Battle of Linz-Urfahr

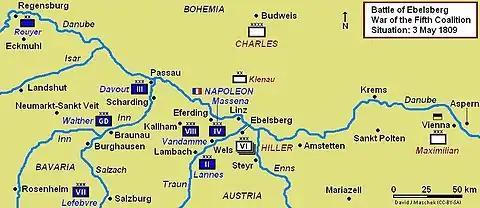
Battle of Ebelsberg, 3 May 1809, showing the relative positions of the various units

On the south bank of the Danube, Napoleon's forces relentlessly pressed back the outnumbered Austrian left wing of Feldmarschall-Leutnant Johann von Hiller, which consisted of the V, VI, and II Reserve Armeekorps. After brutal fighting at the Battle of Ebelsberg on 3 May, the Franco-Allied army appeared before Vienna. After a perfunctory resistance, Archduke Maximilian of Austria–Este abandoned the Austrian capital which was handed over to the French early on 13 May.